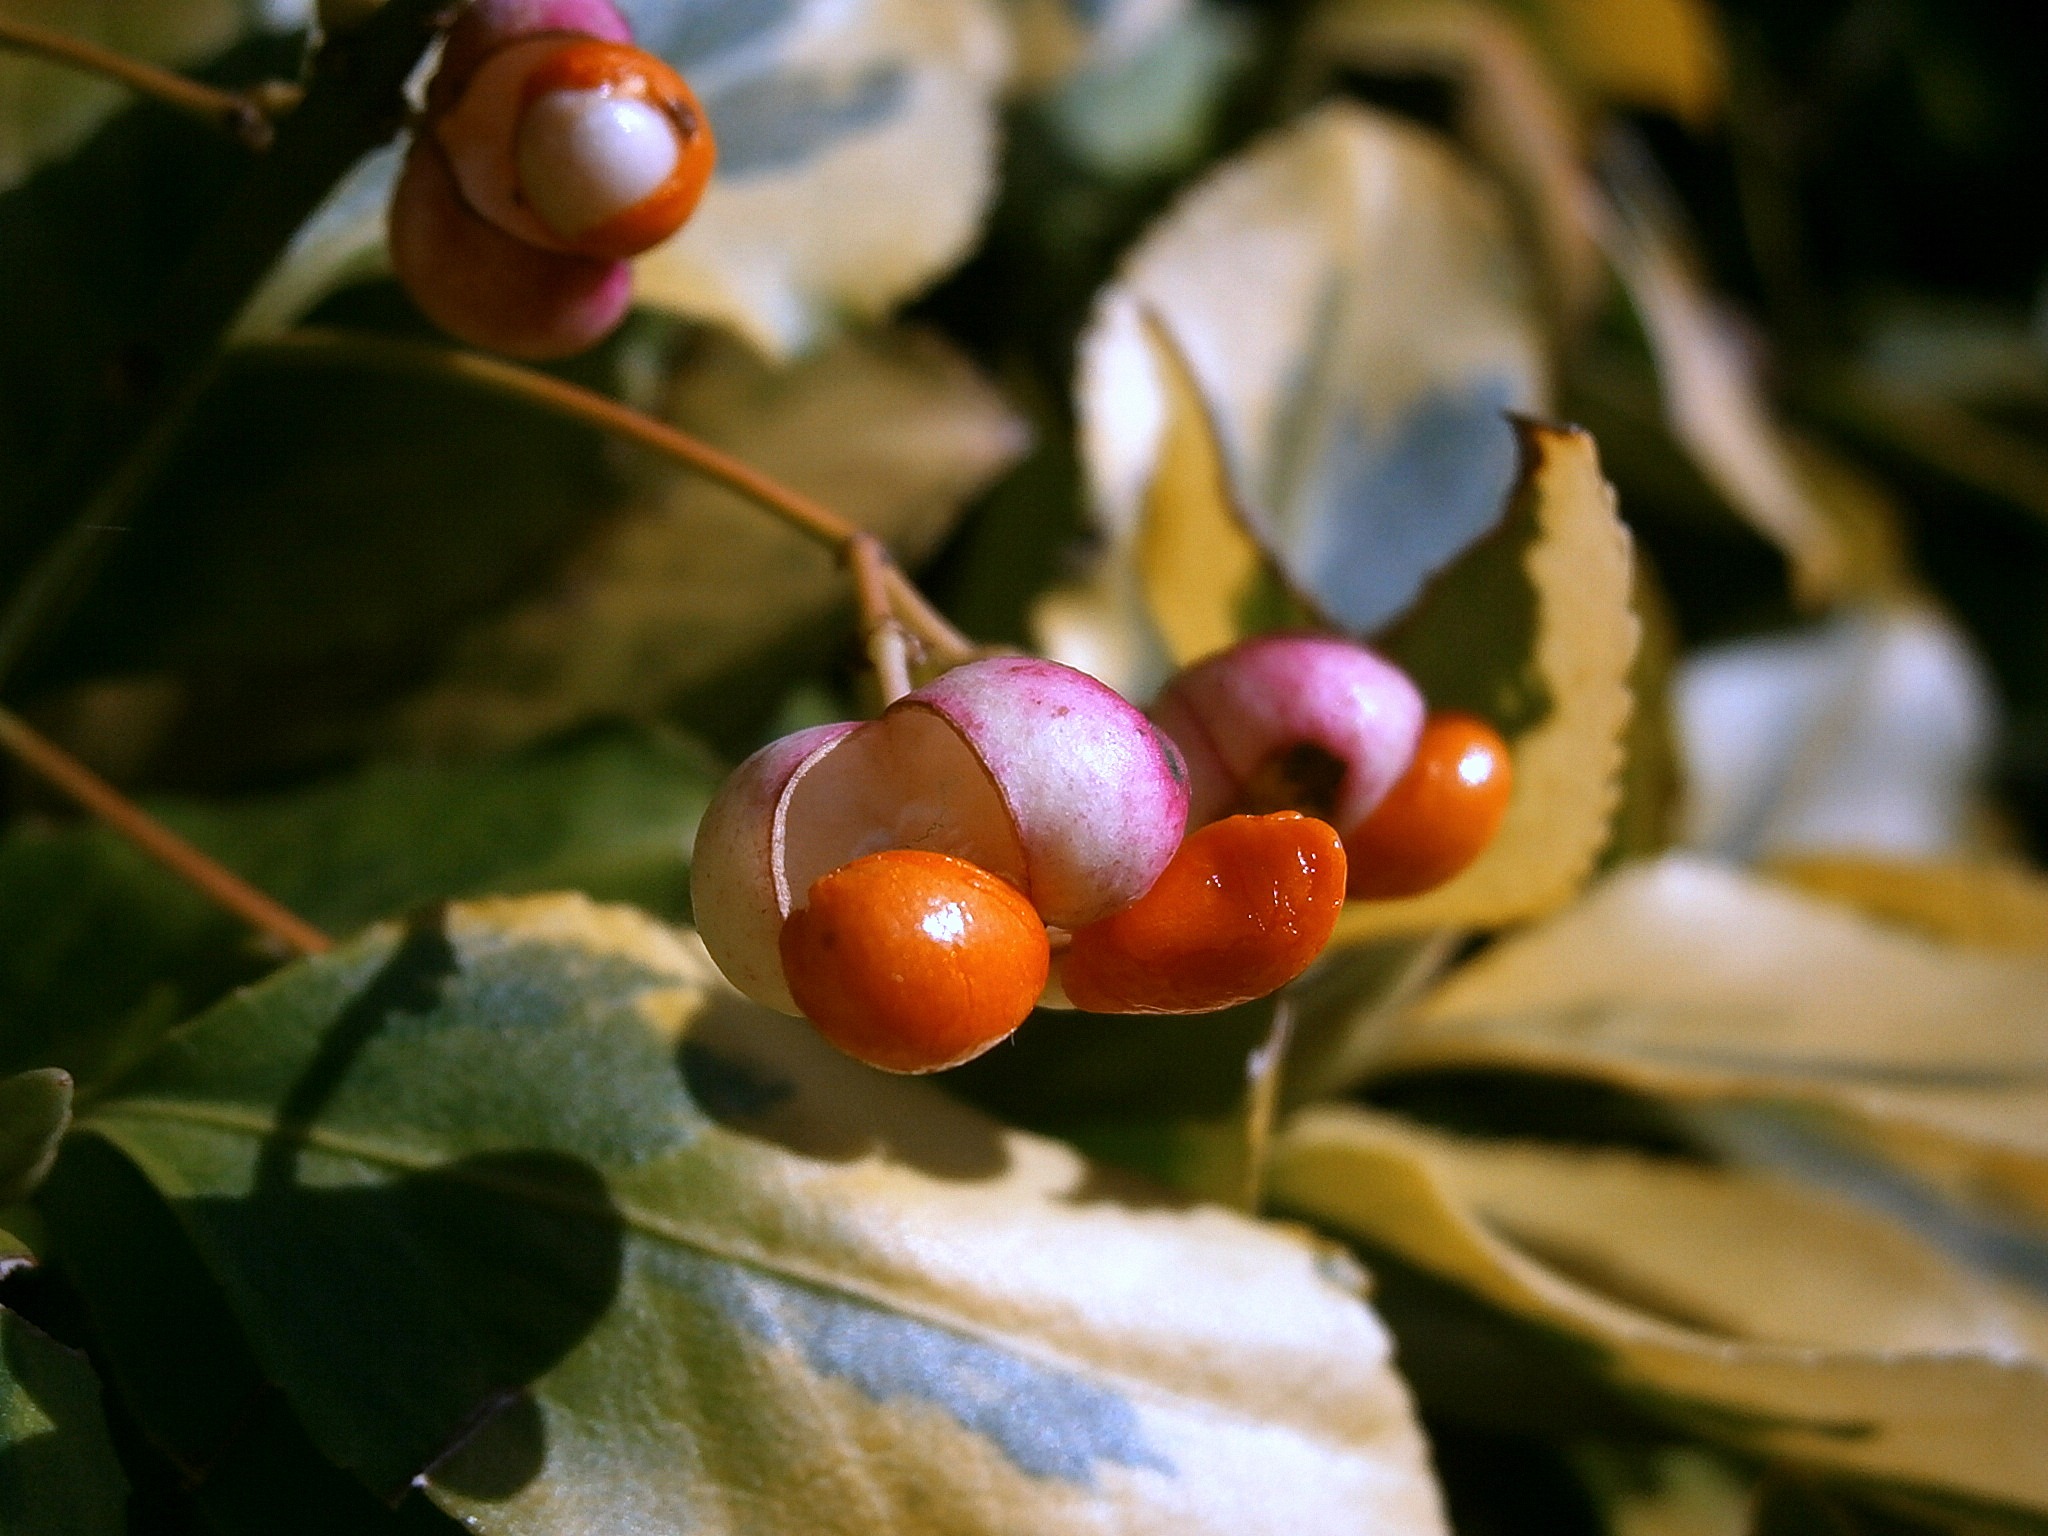
tree, nature, branch, blossom, plant, white, fruit, berry, leaf, flower, bloom, bush, orange, food, spring, red, produce, color, macro, autumn, botany, colorful, garden, flora, season, flowers, close up, berries, shrub, bright, periwinkle, toxic, fruits, ornamental shrub, macro photography, ornamental plant, infructescence, meaty, flowering plant, woody plant, land plant